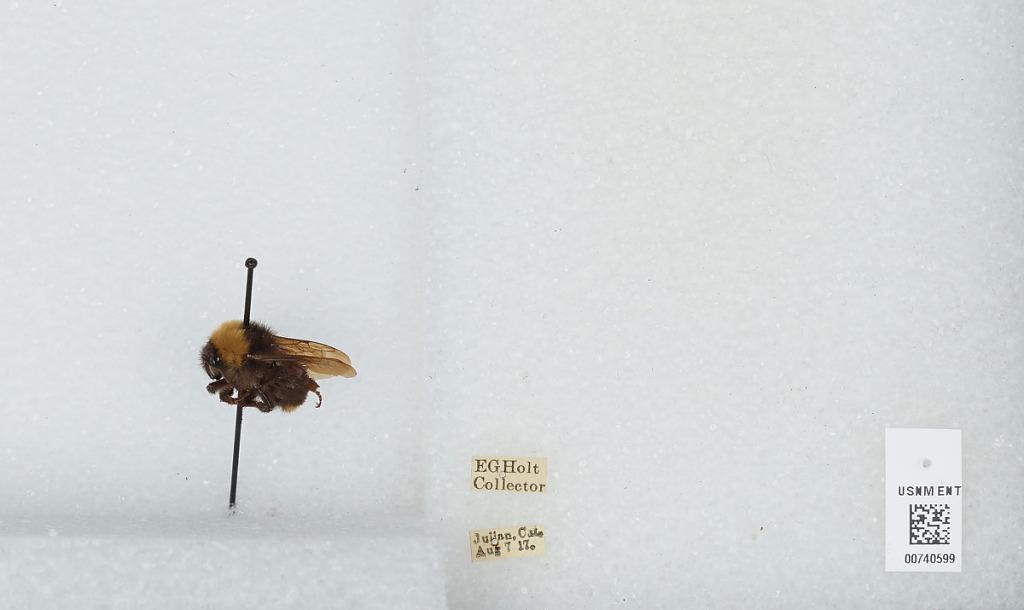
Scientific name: Bombus (Fervidobombus) californicus Smith
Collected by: E. Holt
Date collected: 1917-8-7
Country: United States
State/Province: California
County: San Diego
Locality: Julian
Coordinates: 33.0708, -116.586